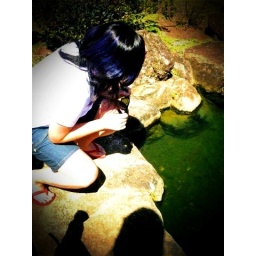
"The biggest fish in the river gets that way by never being caught."